Life's Just Great

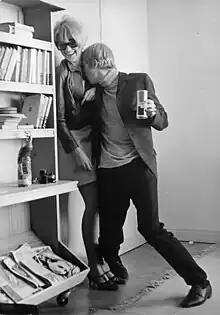
Film still

Life's Just Great is a 1967 Swedish drama film directed by Jan Halldoff. It was entered into the 17th Berlin International Film Festival.